Serbo-Byzantine Revival architecture

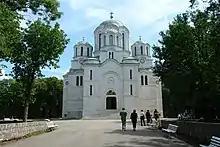
St George's Church, Oplenac

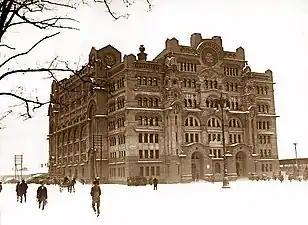
Old Post Office, Belgrade

The beginning of the modern Serbian-Byzantine style lies in the romantic spirit, which was prevalent in Europe in the first half of the 19th century, and in the Serbian lands appeared by the mid-century and was alive to its last decades. The beginning of this style can be seen as "resistance" to newcomers' influences of the "western-style" (Classicism, Neo-Baroque) in the Principality of Serbia. The style is characterized by forms and decorations from the Serbian-Byzantine architectural heritage. This architectural approach is not strictly tied to the church architecture; in fact, the style was prosperous in secular architecture. It is also closely linked to the influence of Art Nouveau.